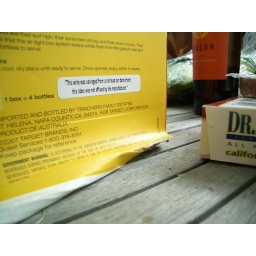
&amp;quot;This wine was salvaged from a railroad car derailment, this label was not affixed by the manufacturer.&amp;quot;